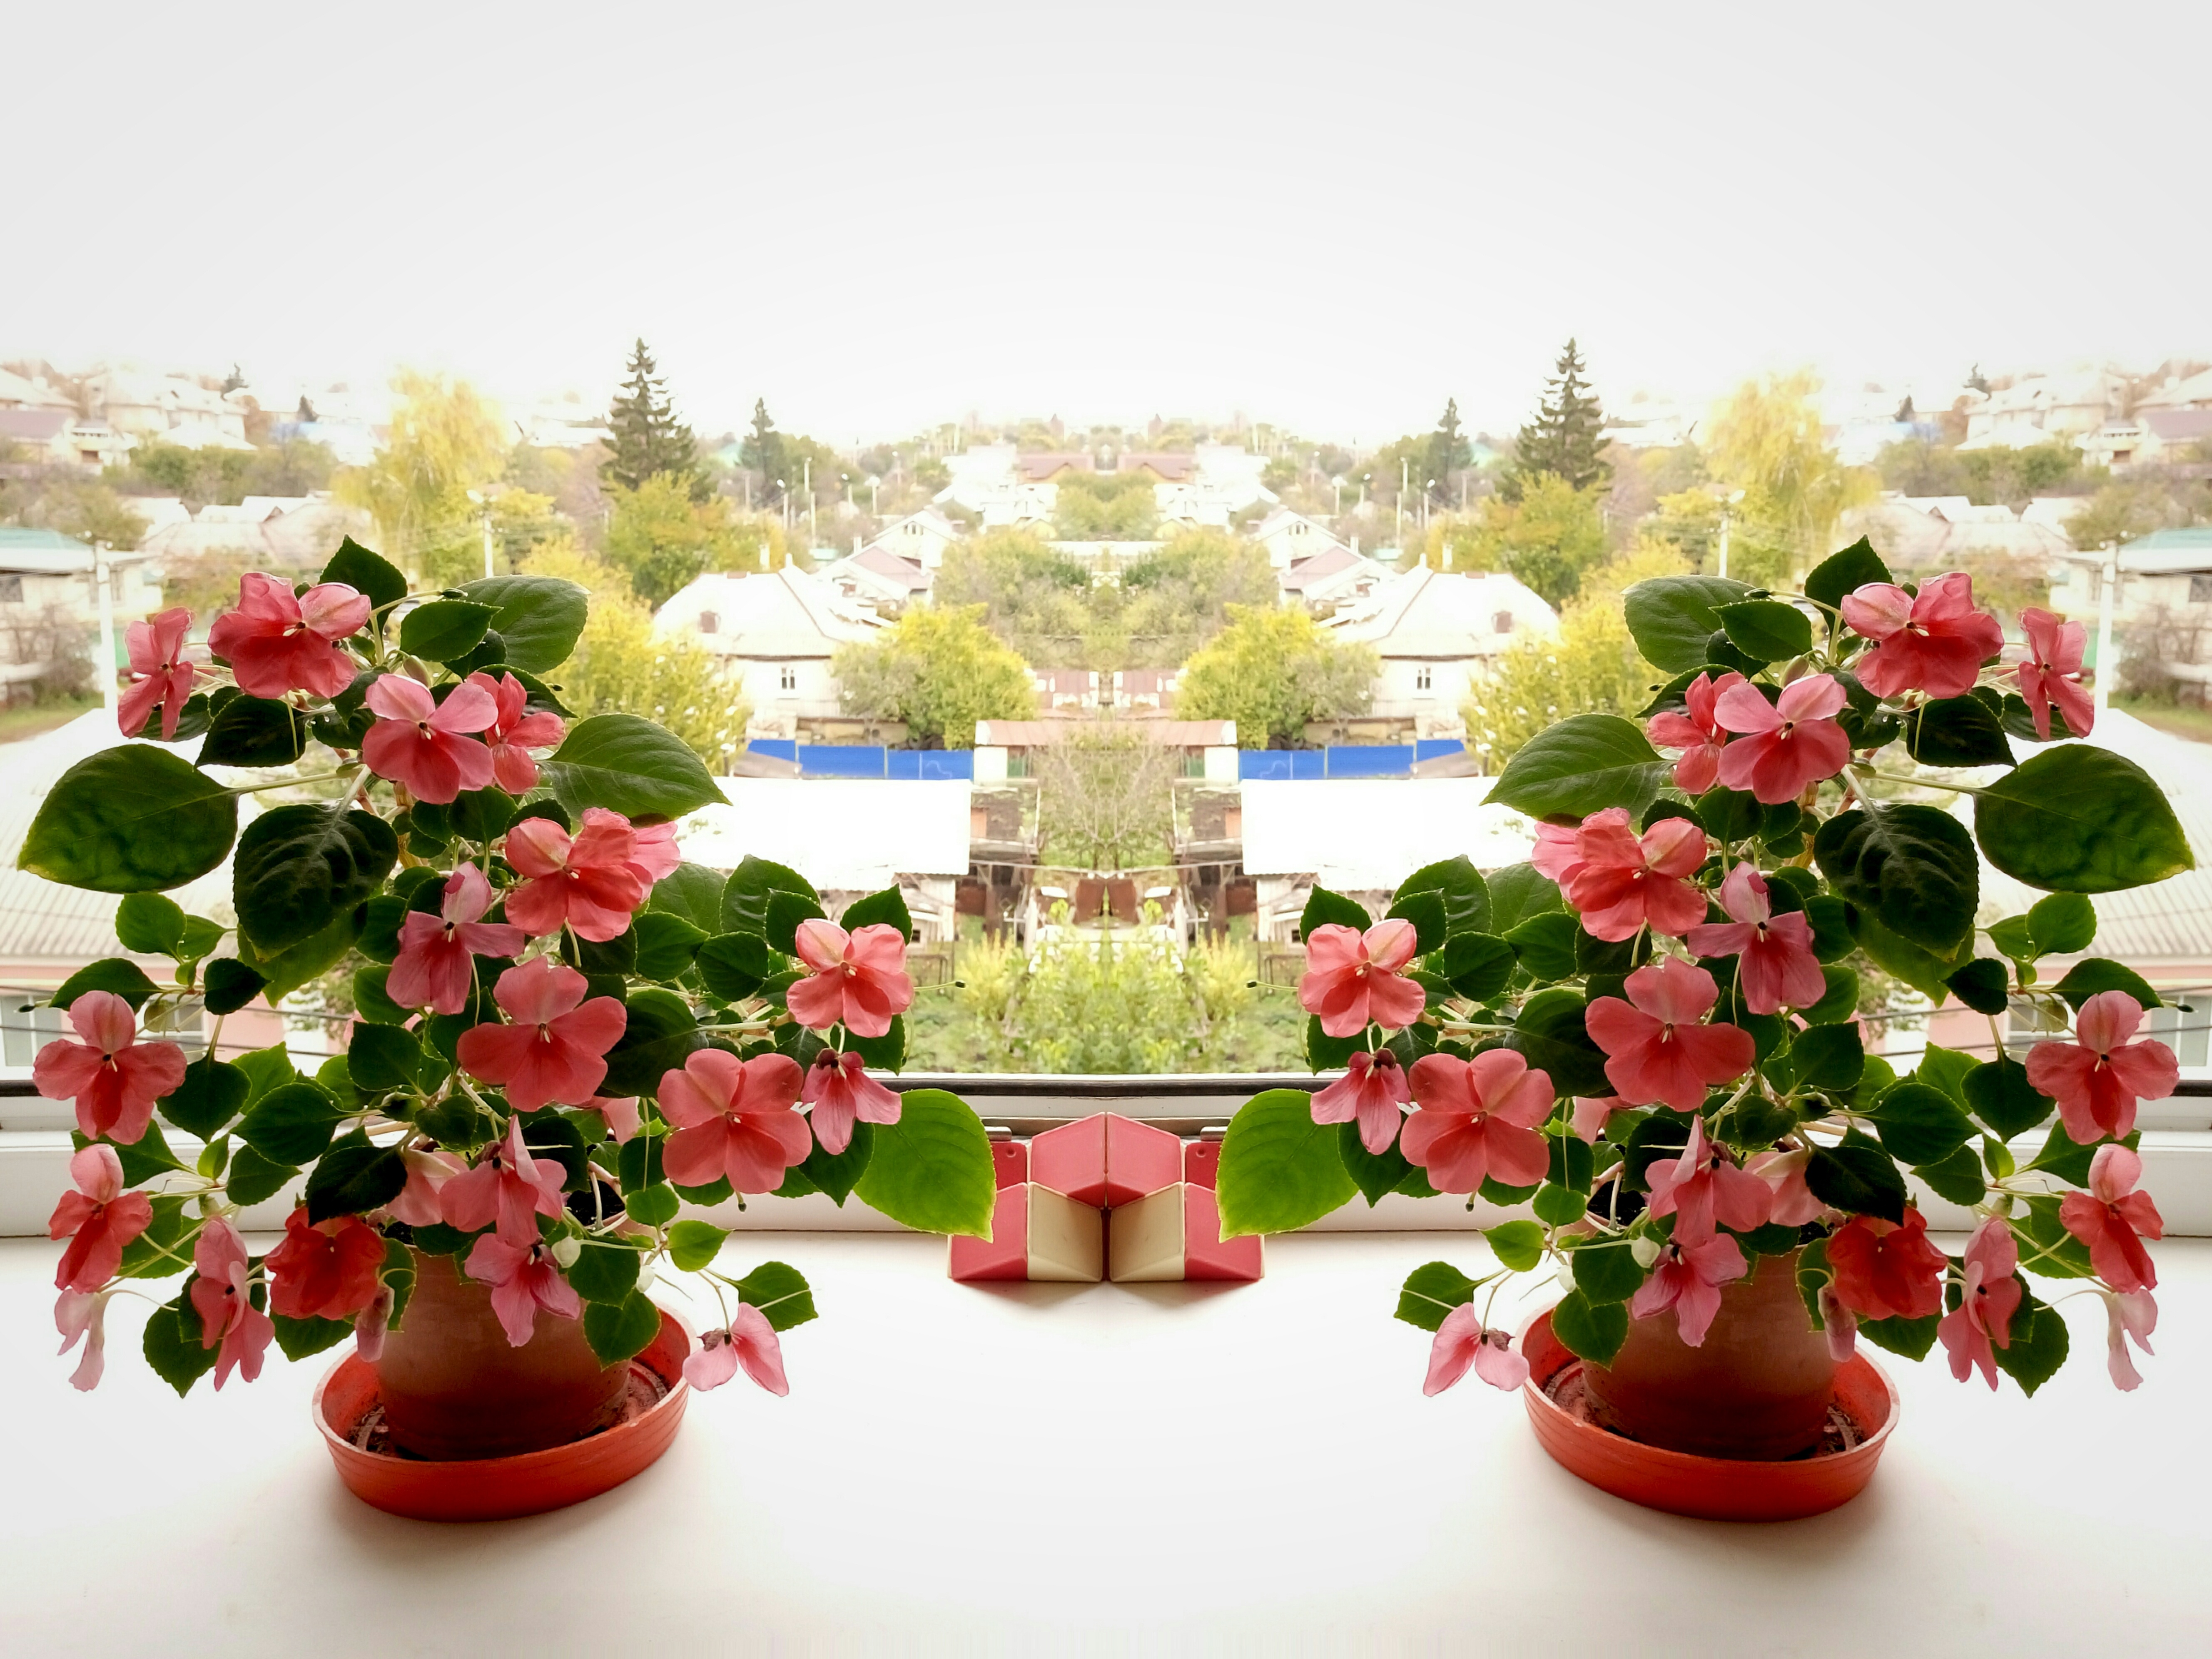
nature, light, plant, flower, petal, bloom, red, pink, flora, petals, asteraceae, symmetry, floristry, flowering plant, garden roses, balsam, flower bouquet, floral design, centrepiece, land plant, flower arranging